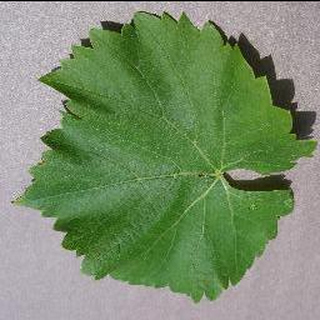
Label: healthy_grape